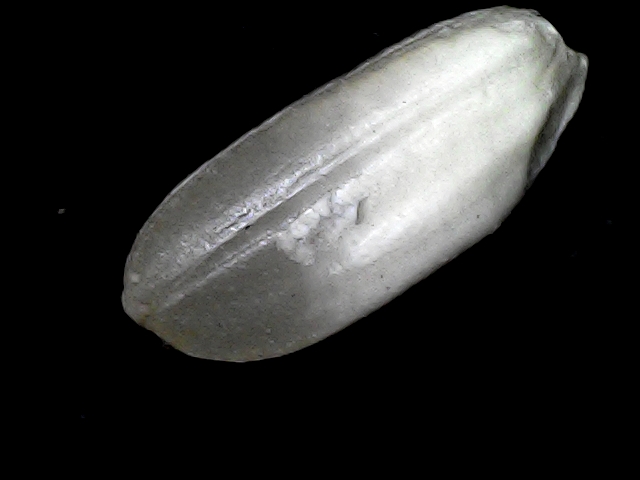
Rice variety: BD52